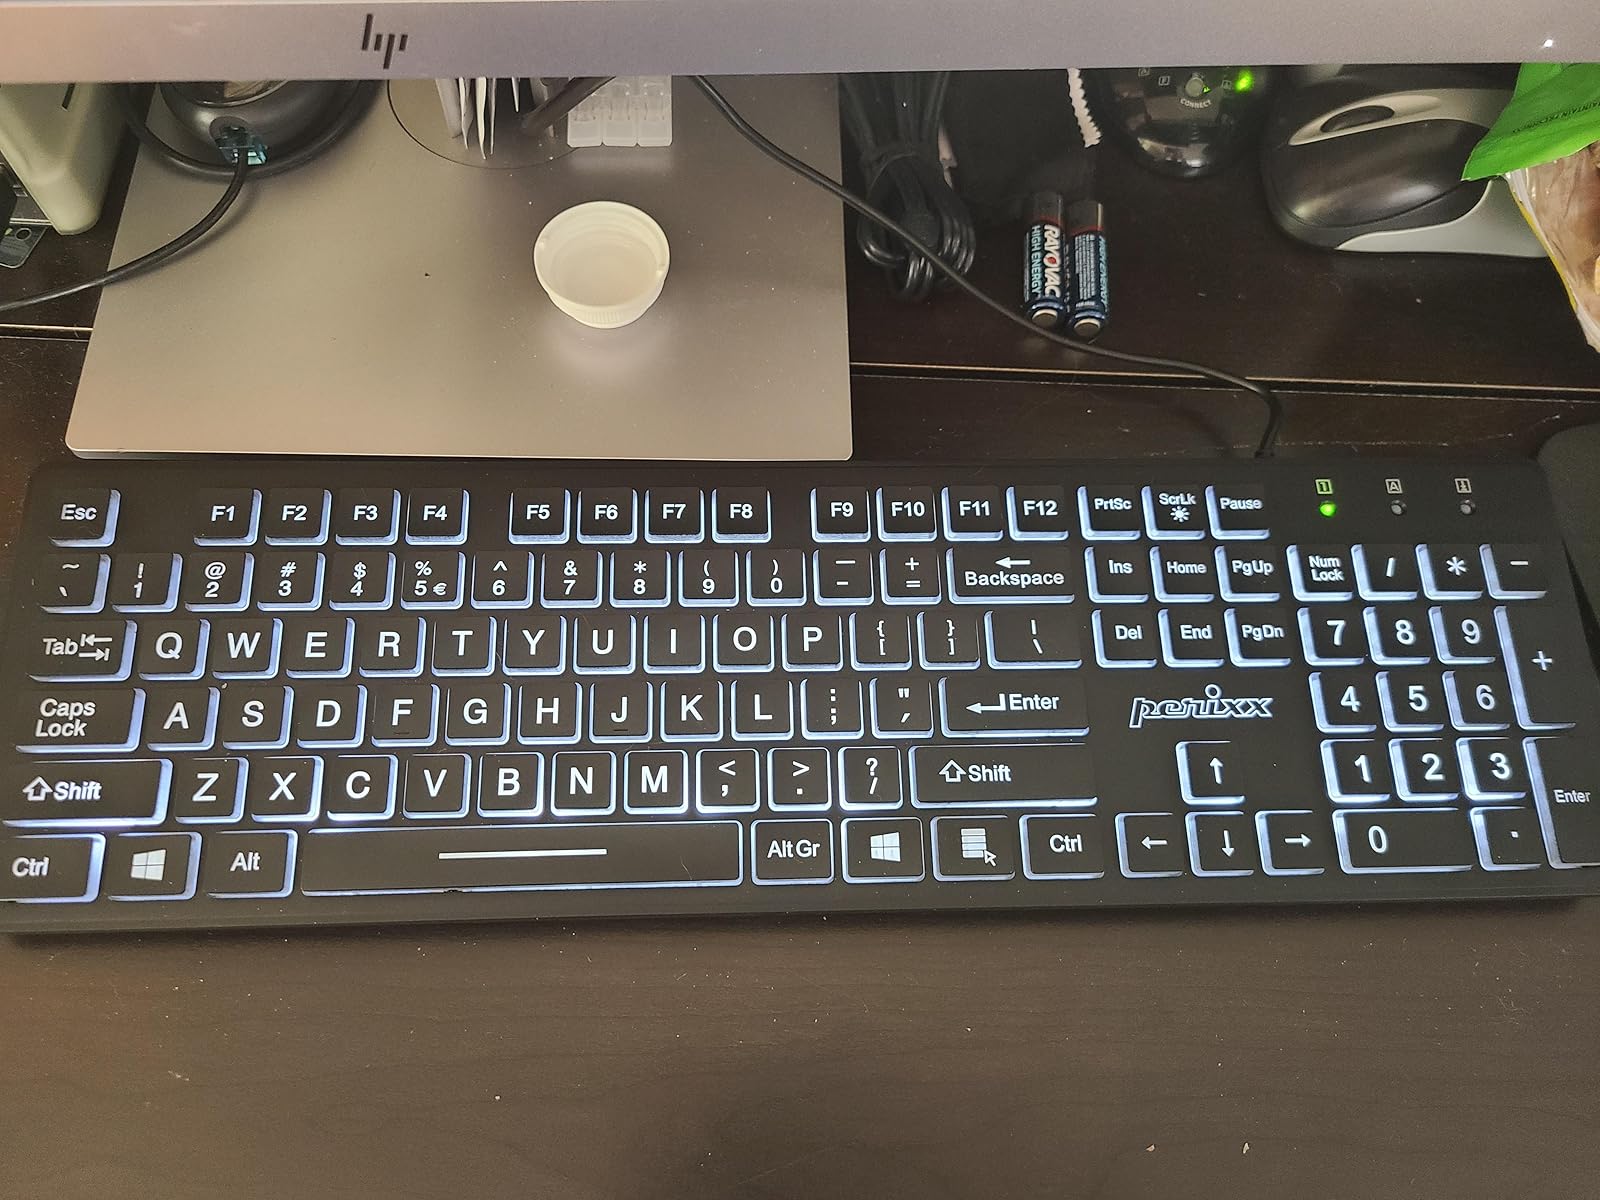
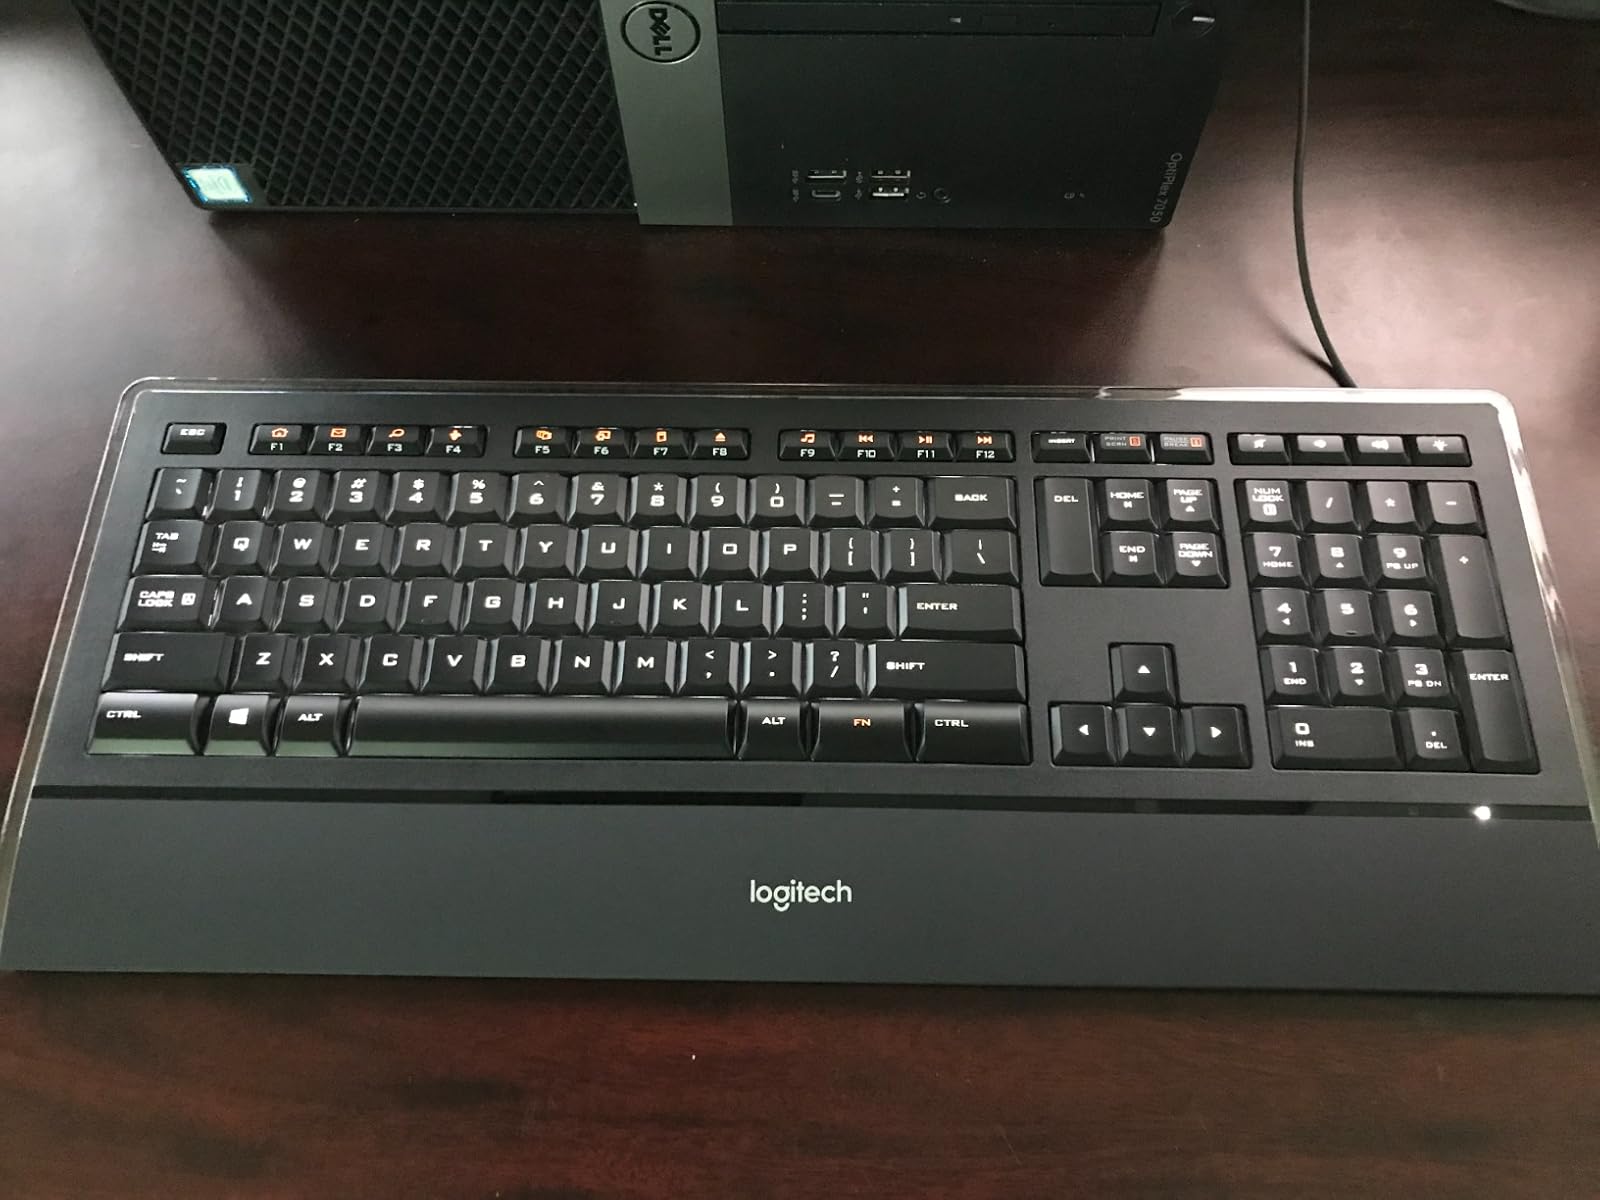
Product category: keyboard
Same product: no